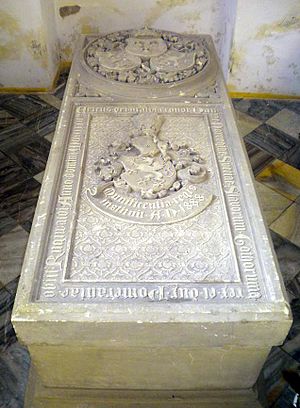
Darłowo / Seværdigheder
Darłowo er en by i Polen, i zachodniopomorskie voivodskab. Darłowo ligger ved floder Wieprza. Byen ligger i Pommern.